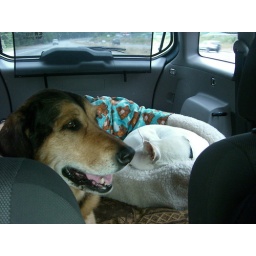
The ride home from Karen's in her new bed . . . so comfy . . . and comforting during the transition.